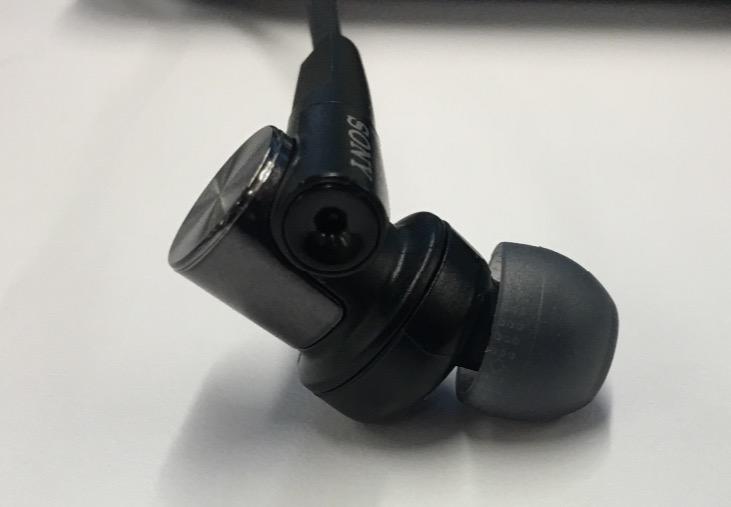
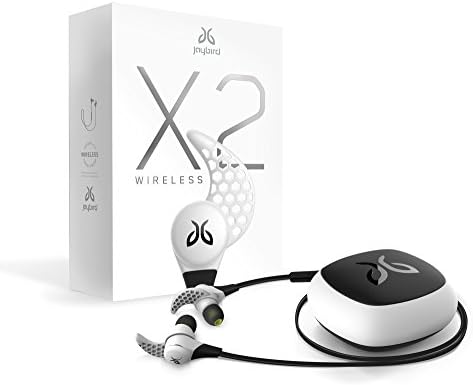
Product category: headphones
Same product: no